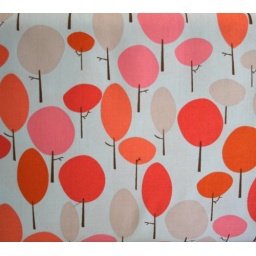
red letter day by lizzy house